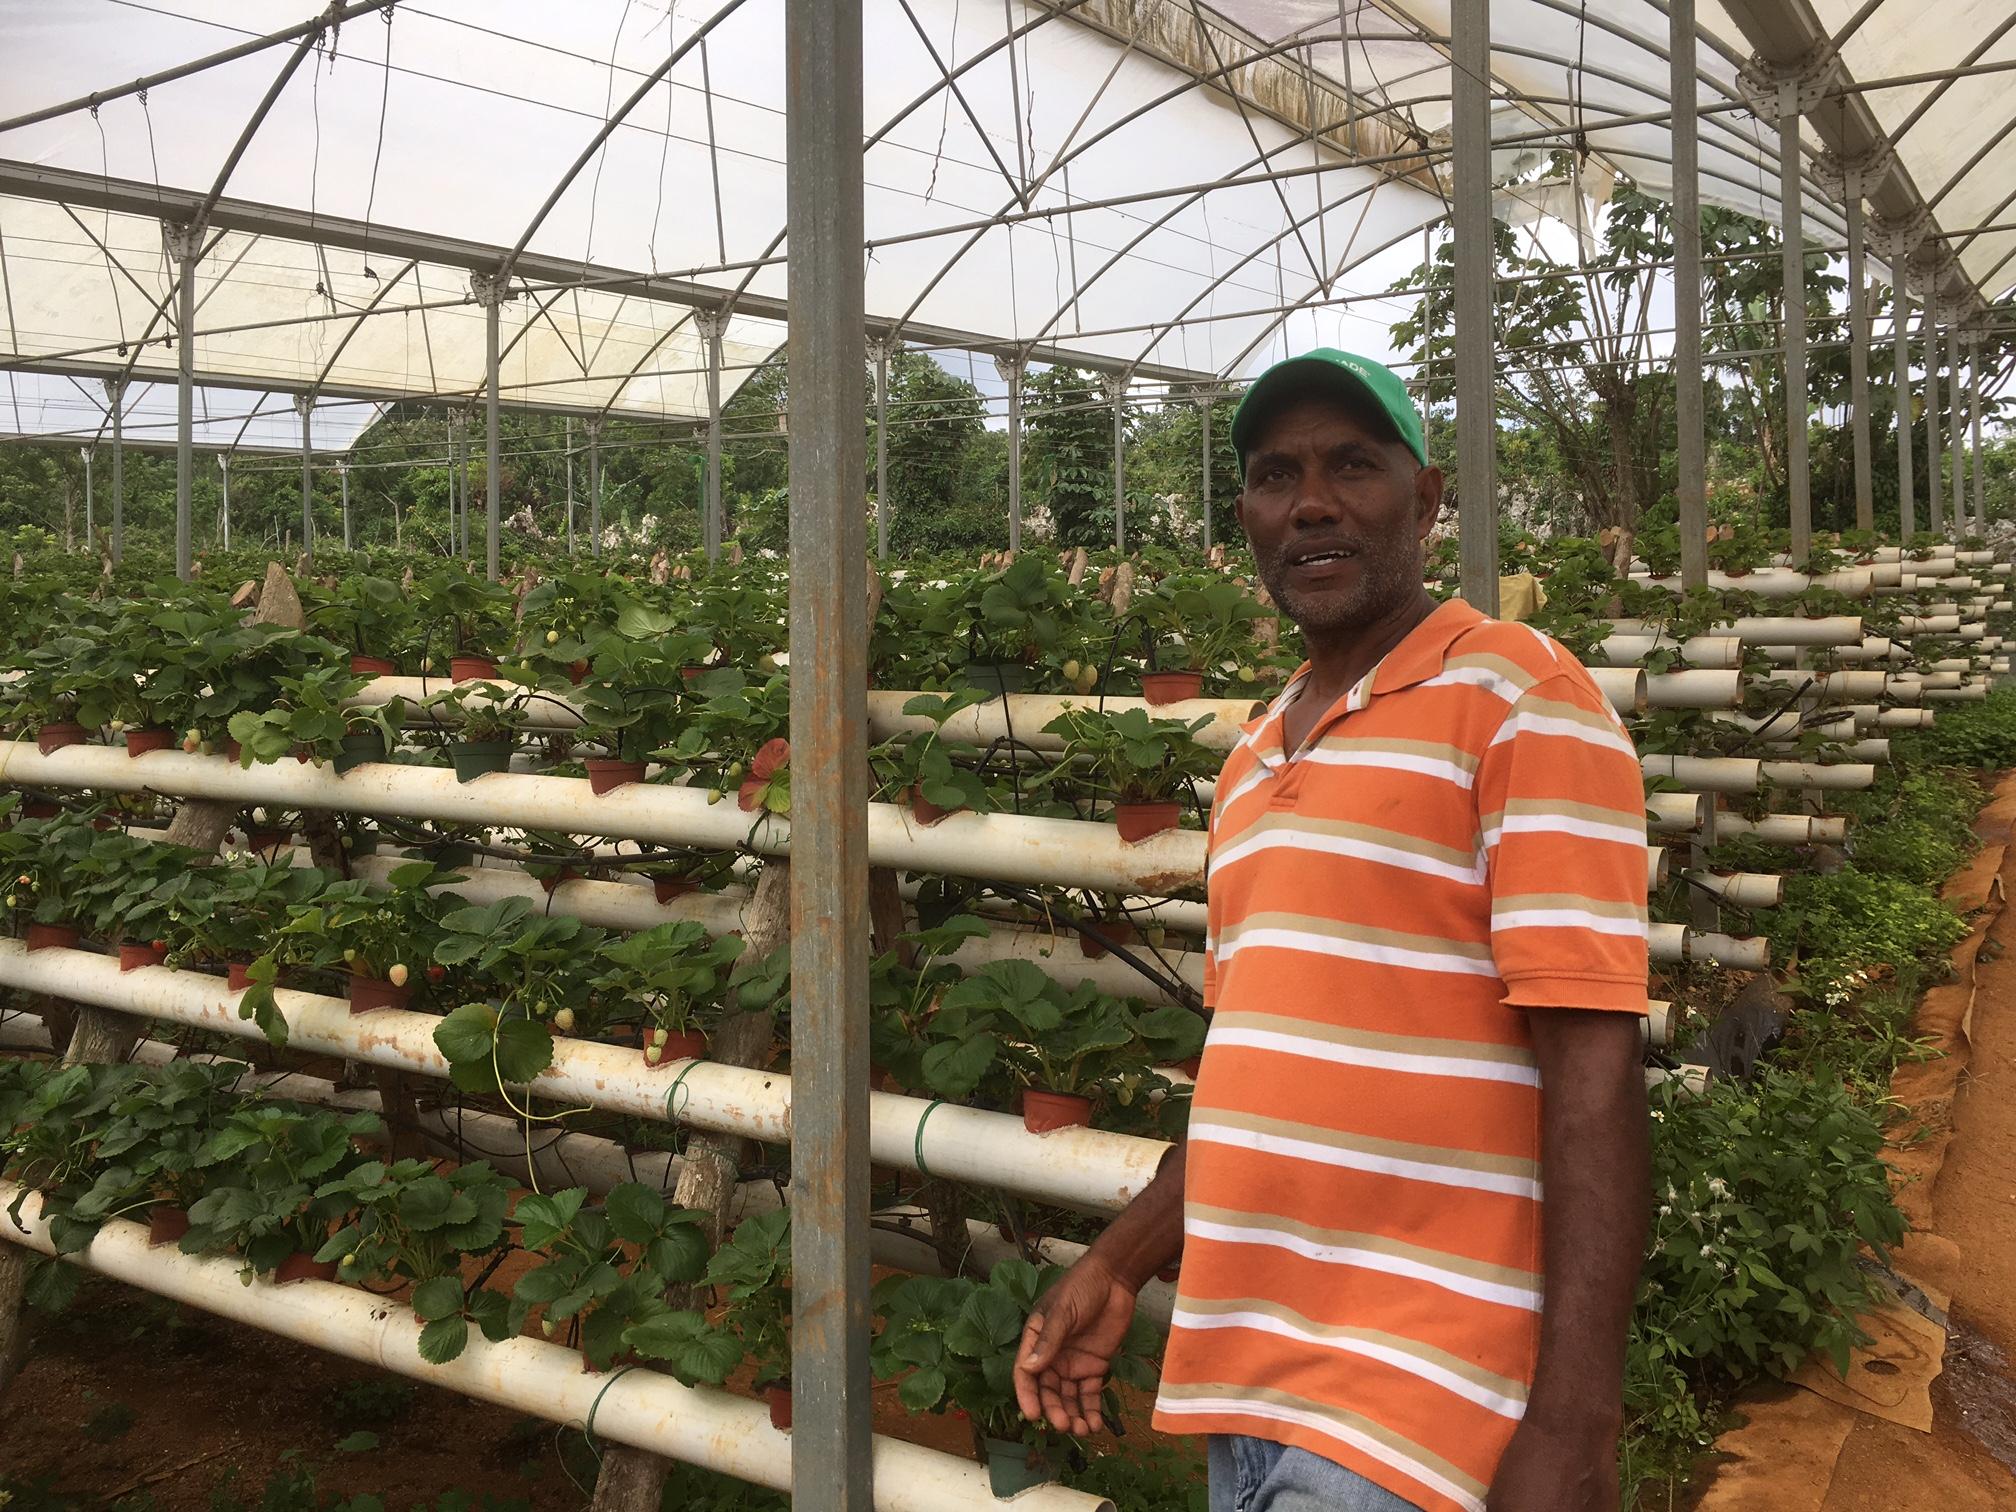
Mkulima akiwa amesimama mbele ya shamba lililo na mabomba maalumu ya rangi nyeupe yaliyo pangwa kwa ustadi yakiwa na mashimo upande wa juu , huku mimea ya kijani kibichi ikichipua, huu ni mfano bora wa kilimo cha hydroponiki kinachowezesha mimea kustawi bila udongo, kwa kutumia virutubisho vilivyo yeyushwa kwenye maji.